Moise Kean

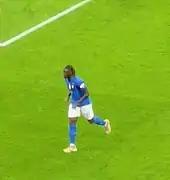
Kean with Italy at the 2021 UEFA Nations League Finals

Kean represented Italy at under-15 level in 2015. With the Italy U17 team he took part at the 2016 and 2017 editions of the UEFA European Under-17 Championship, scoring a goal in each tournament.